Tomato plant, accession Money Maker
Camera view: tilt-top (135 deg); turntable rotation: 90 degrees
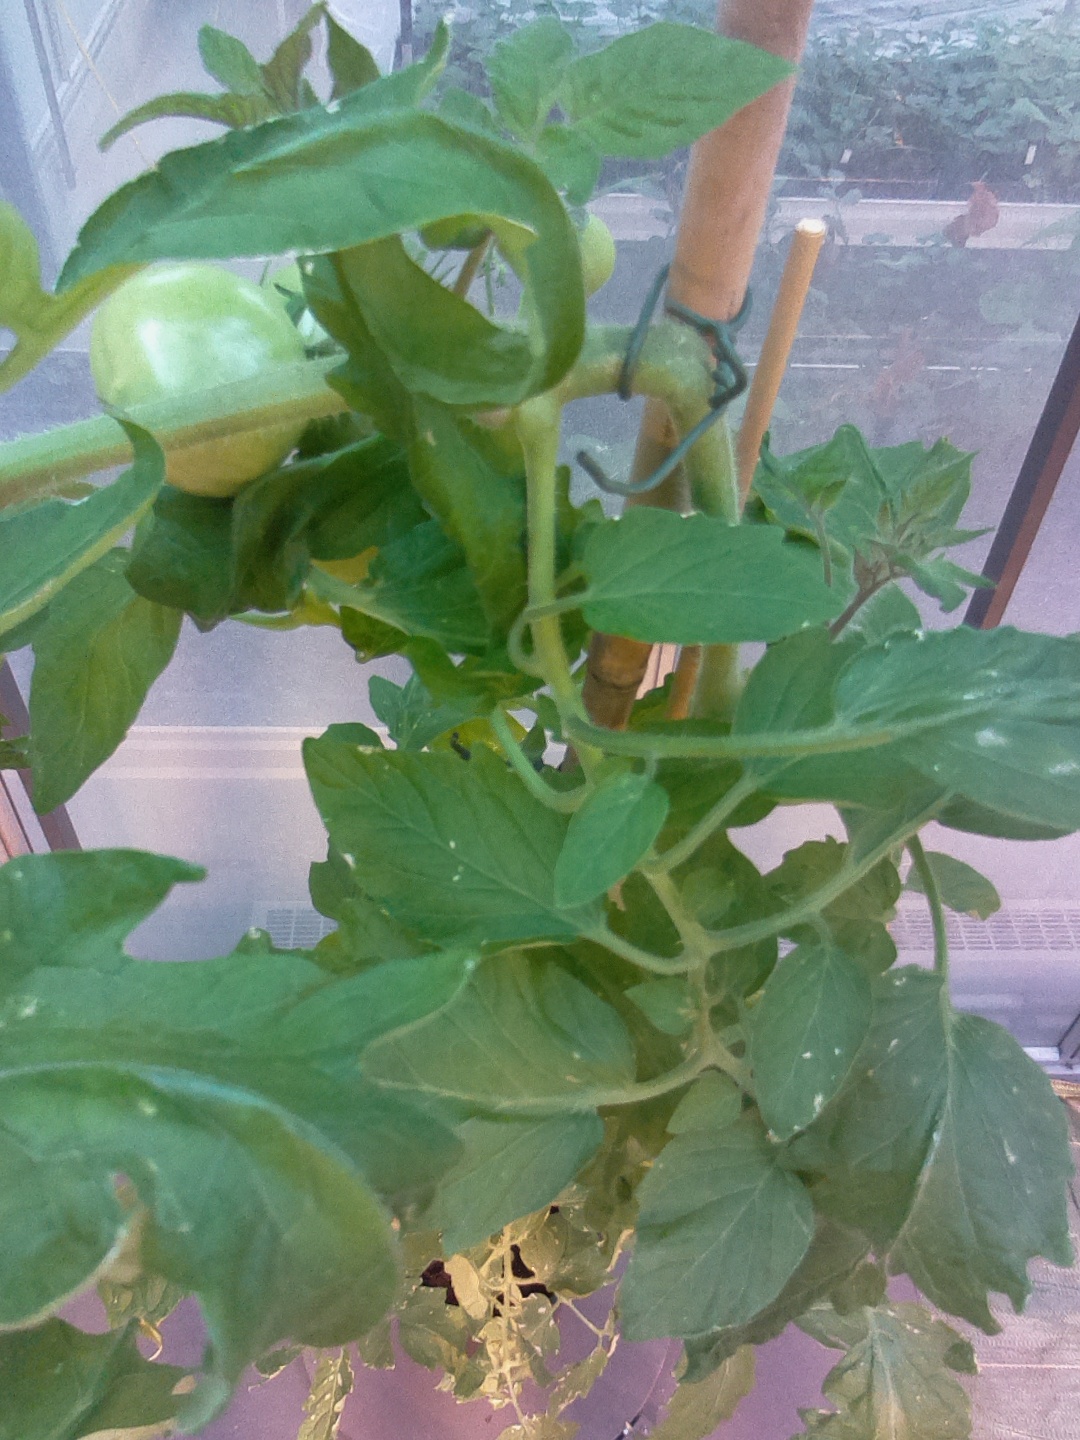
BBCH growth stage 74: 40%-50% of final fruit size